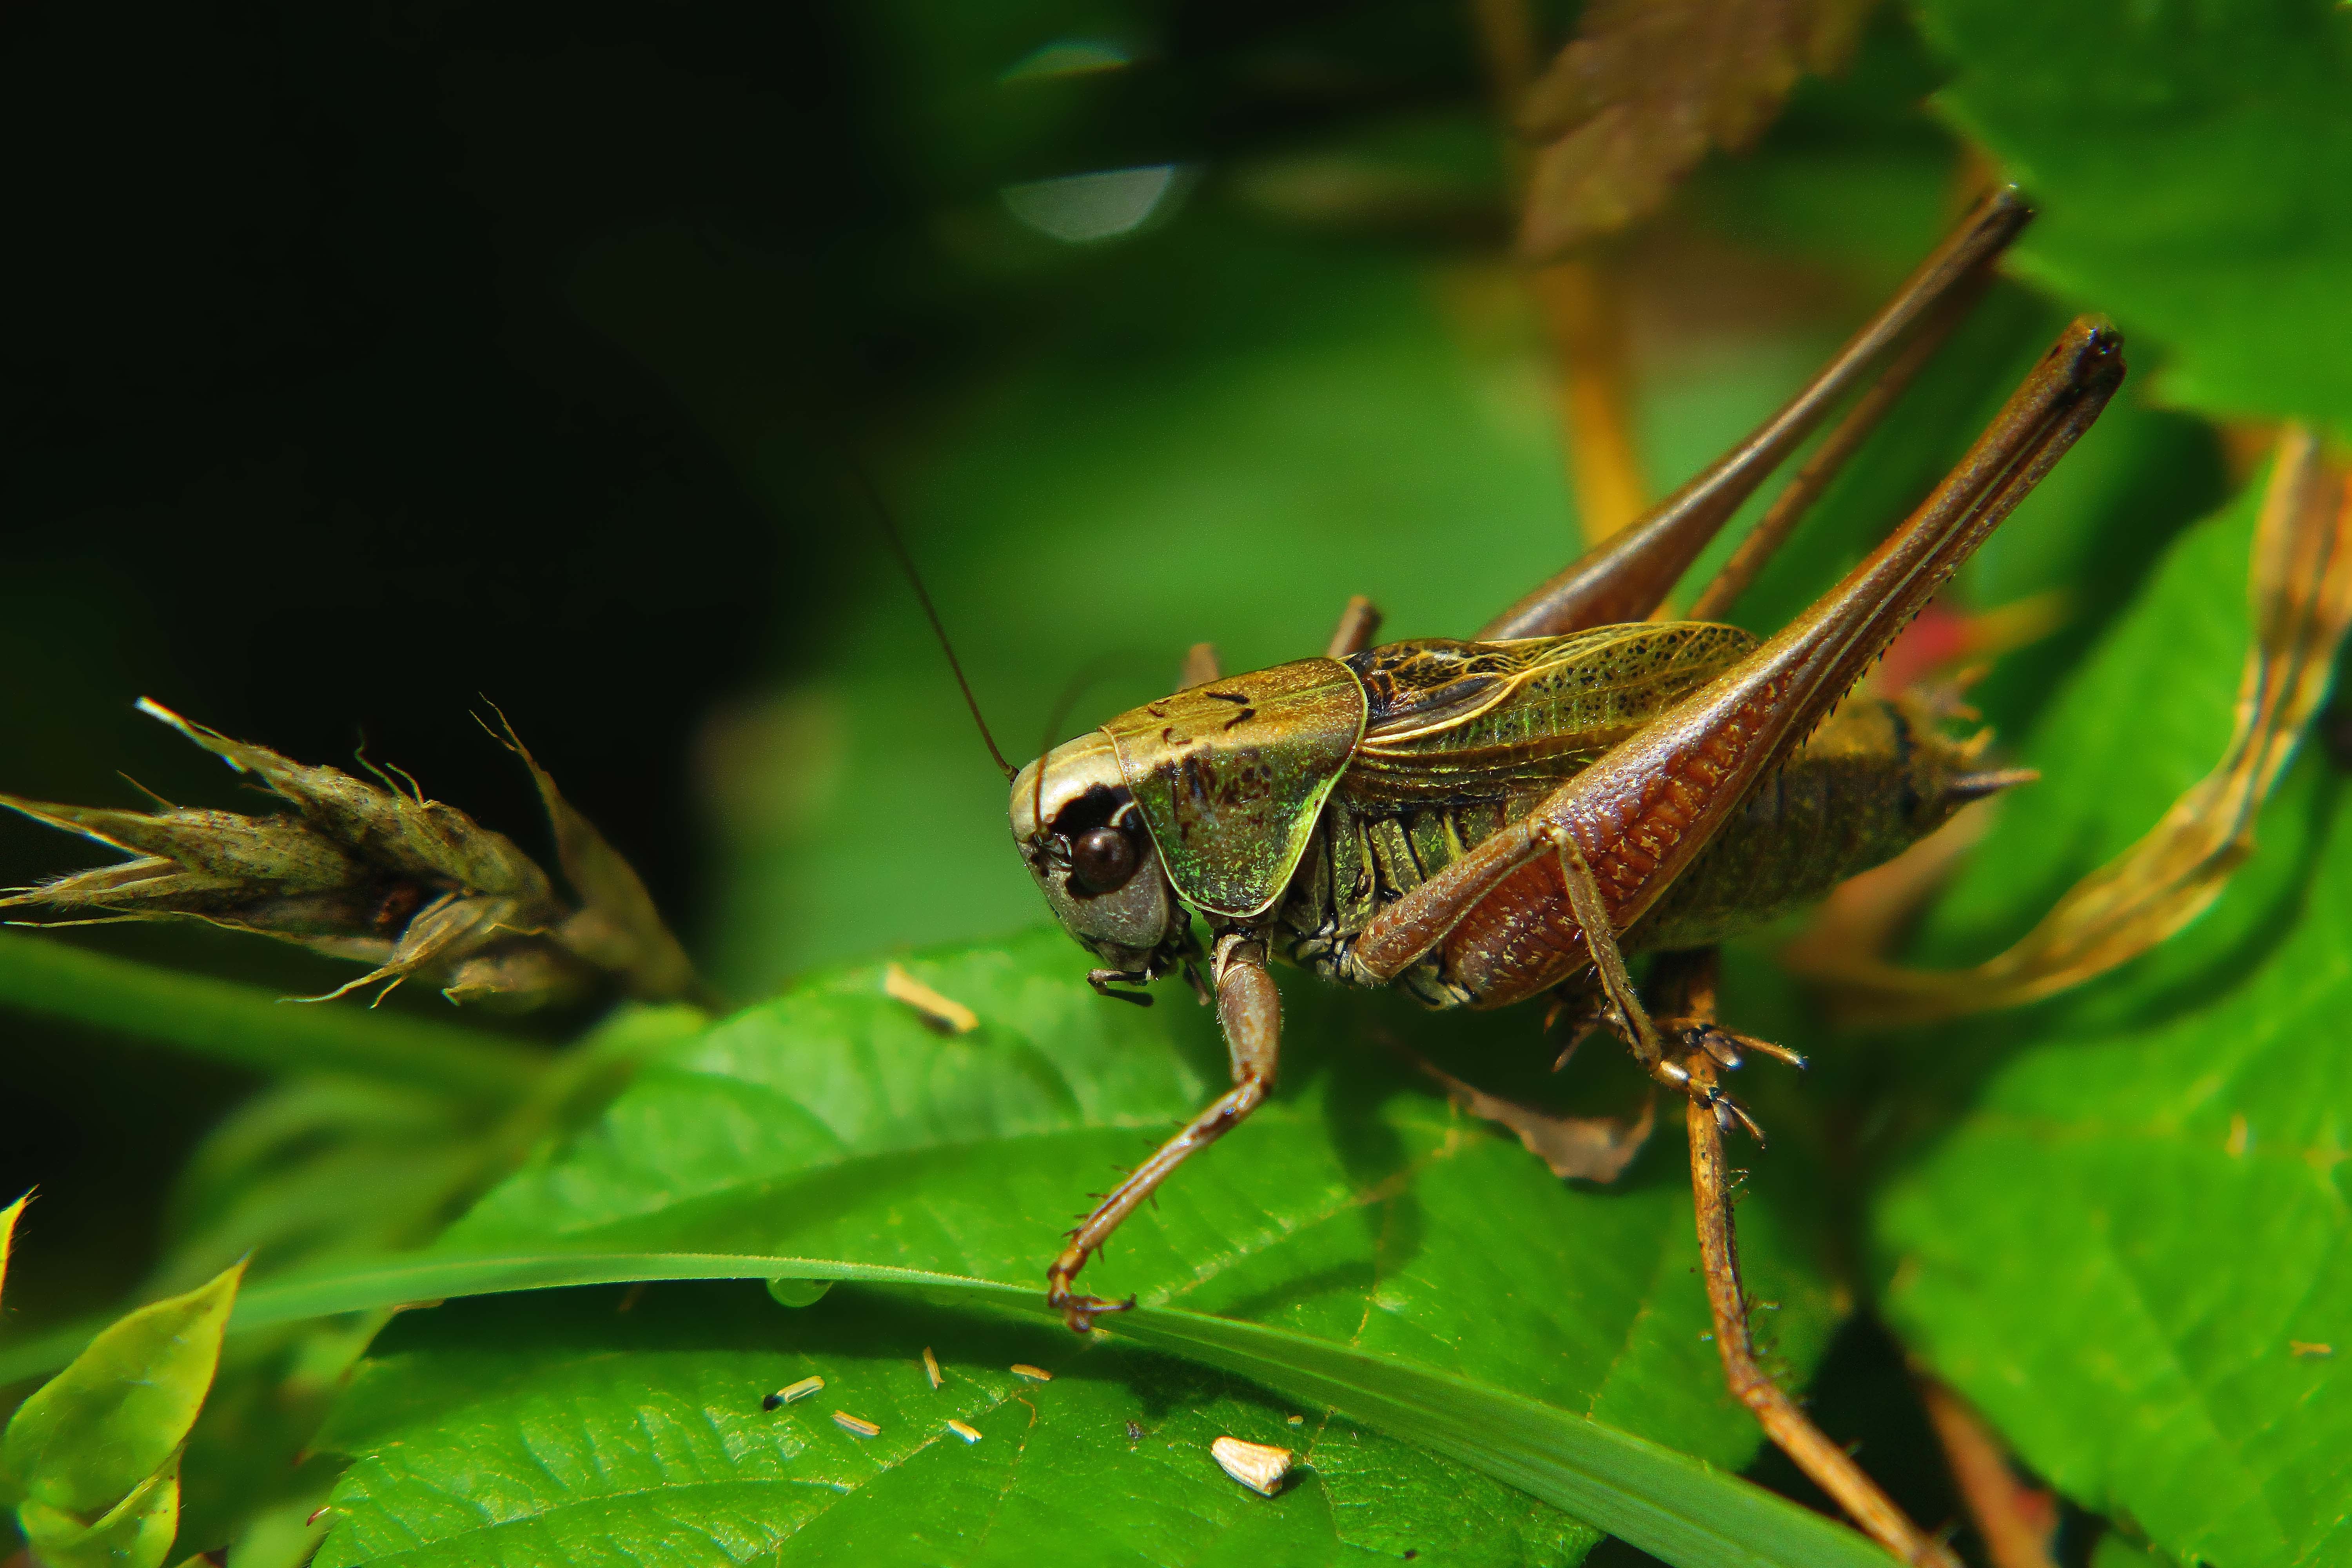
nature, photography, photo, green, insect, macro, fauna, invertebrate, cricket, close up, animals, naturaleza, a77, grasshopper, locust, g, ggl1, gaby1, xovesphoto, animales, gphoto, xelodegalicia, sonya77v, sonyslta77v, macro photography, arthropod, gabrielcoru a, cricket like insect